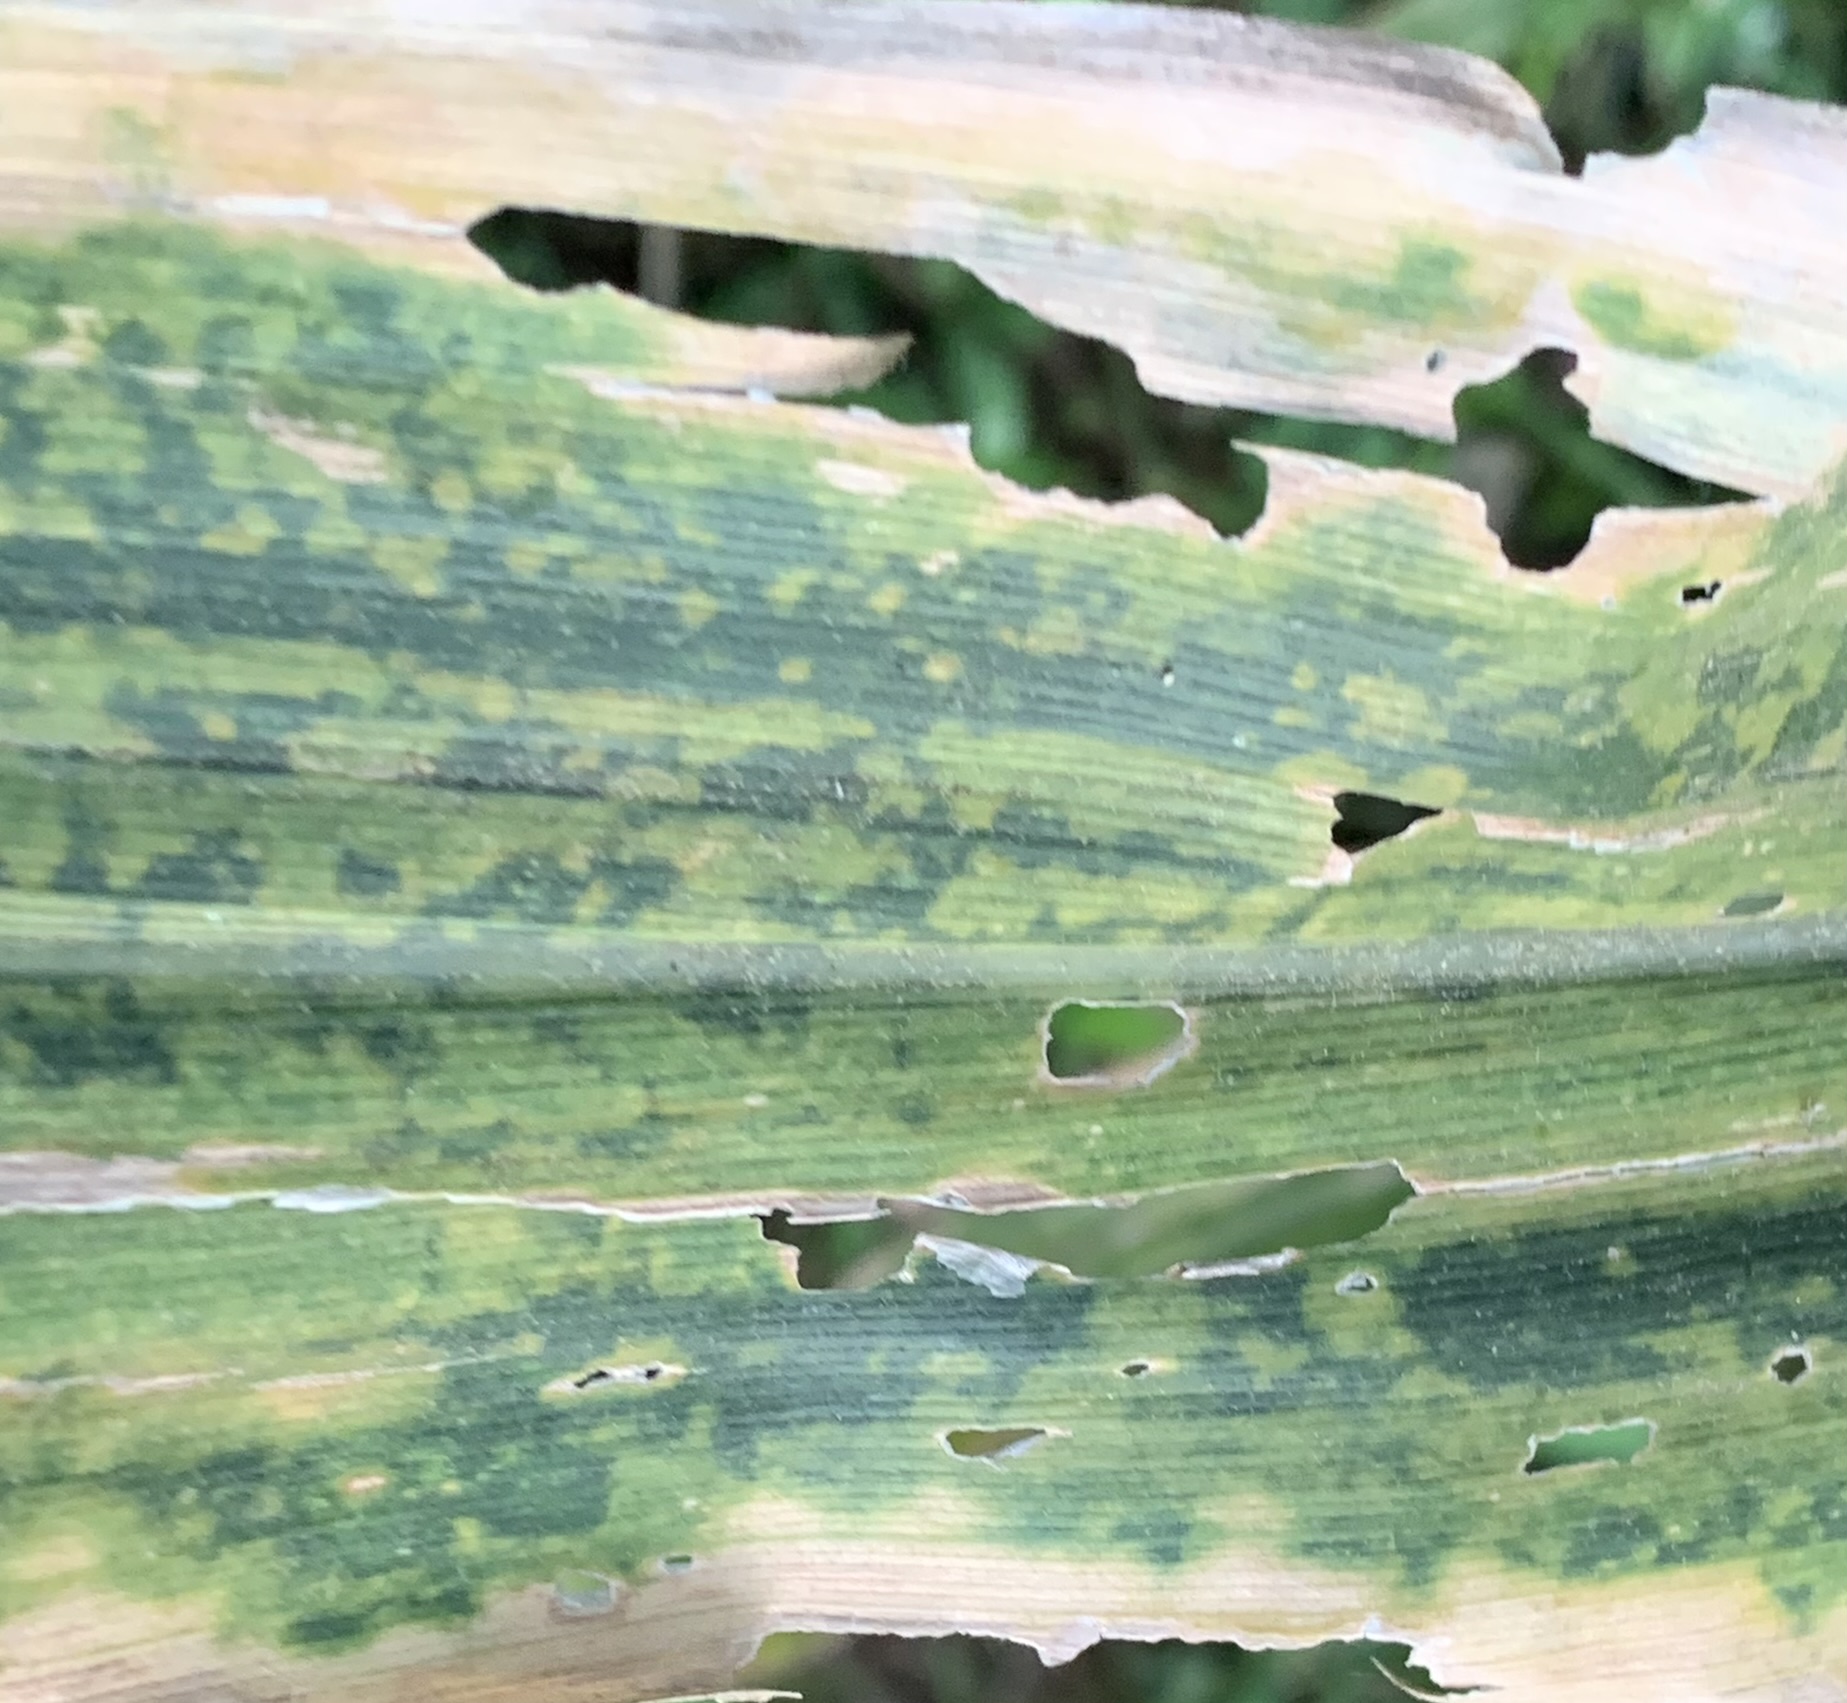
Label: MLN